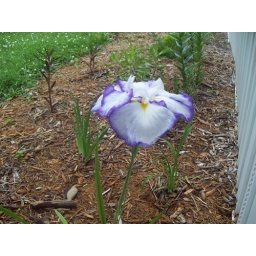
look how flat it is. 1st year to bloom, 2nd year in ground. west flower bed